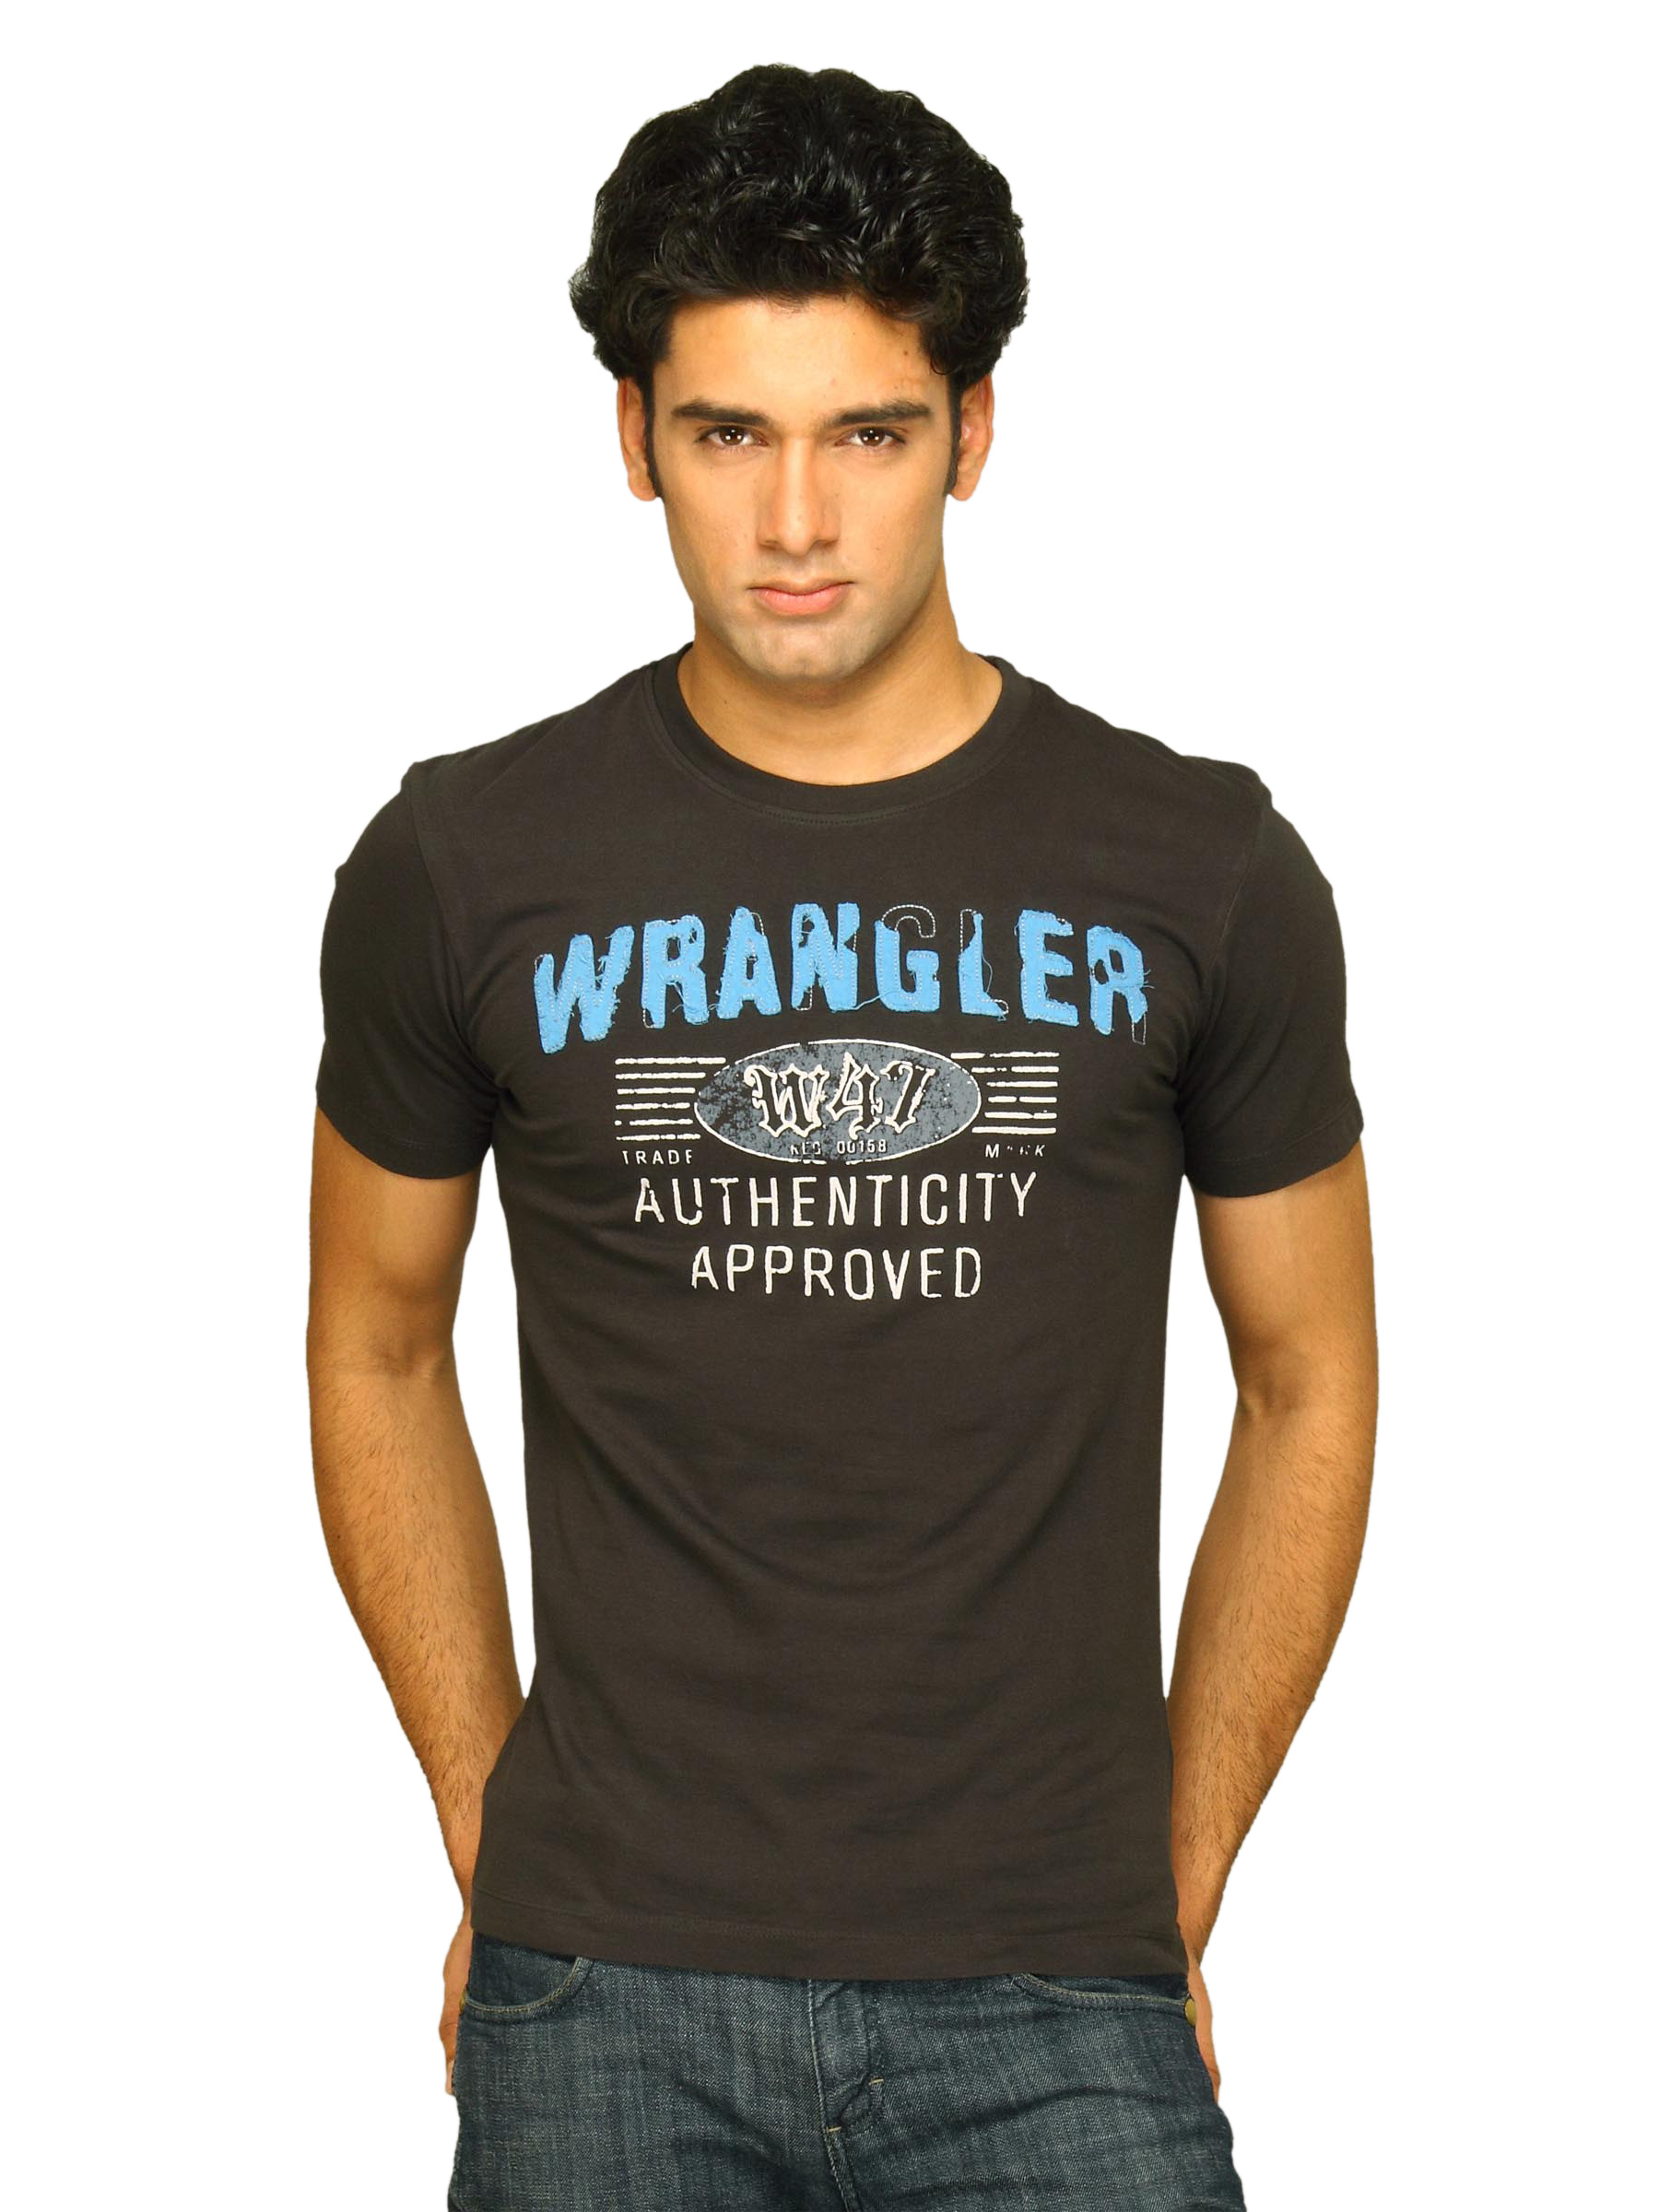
Wrangler Men's Twill Applique Charcoal T-shirt
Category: Apparel / Topwear / Tshirts
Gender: Men
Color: Black
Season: Summer 2011
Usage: Casual